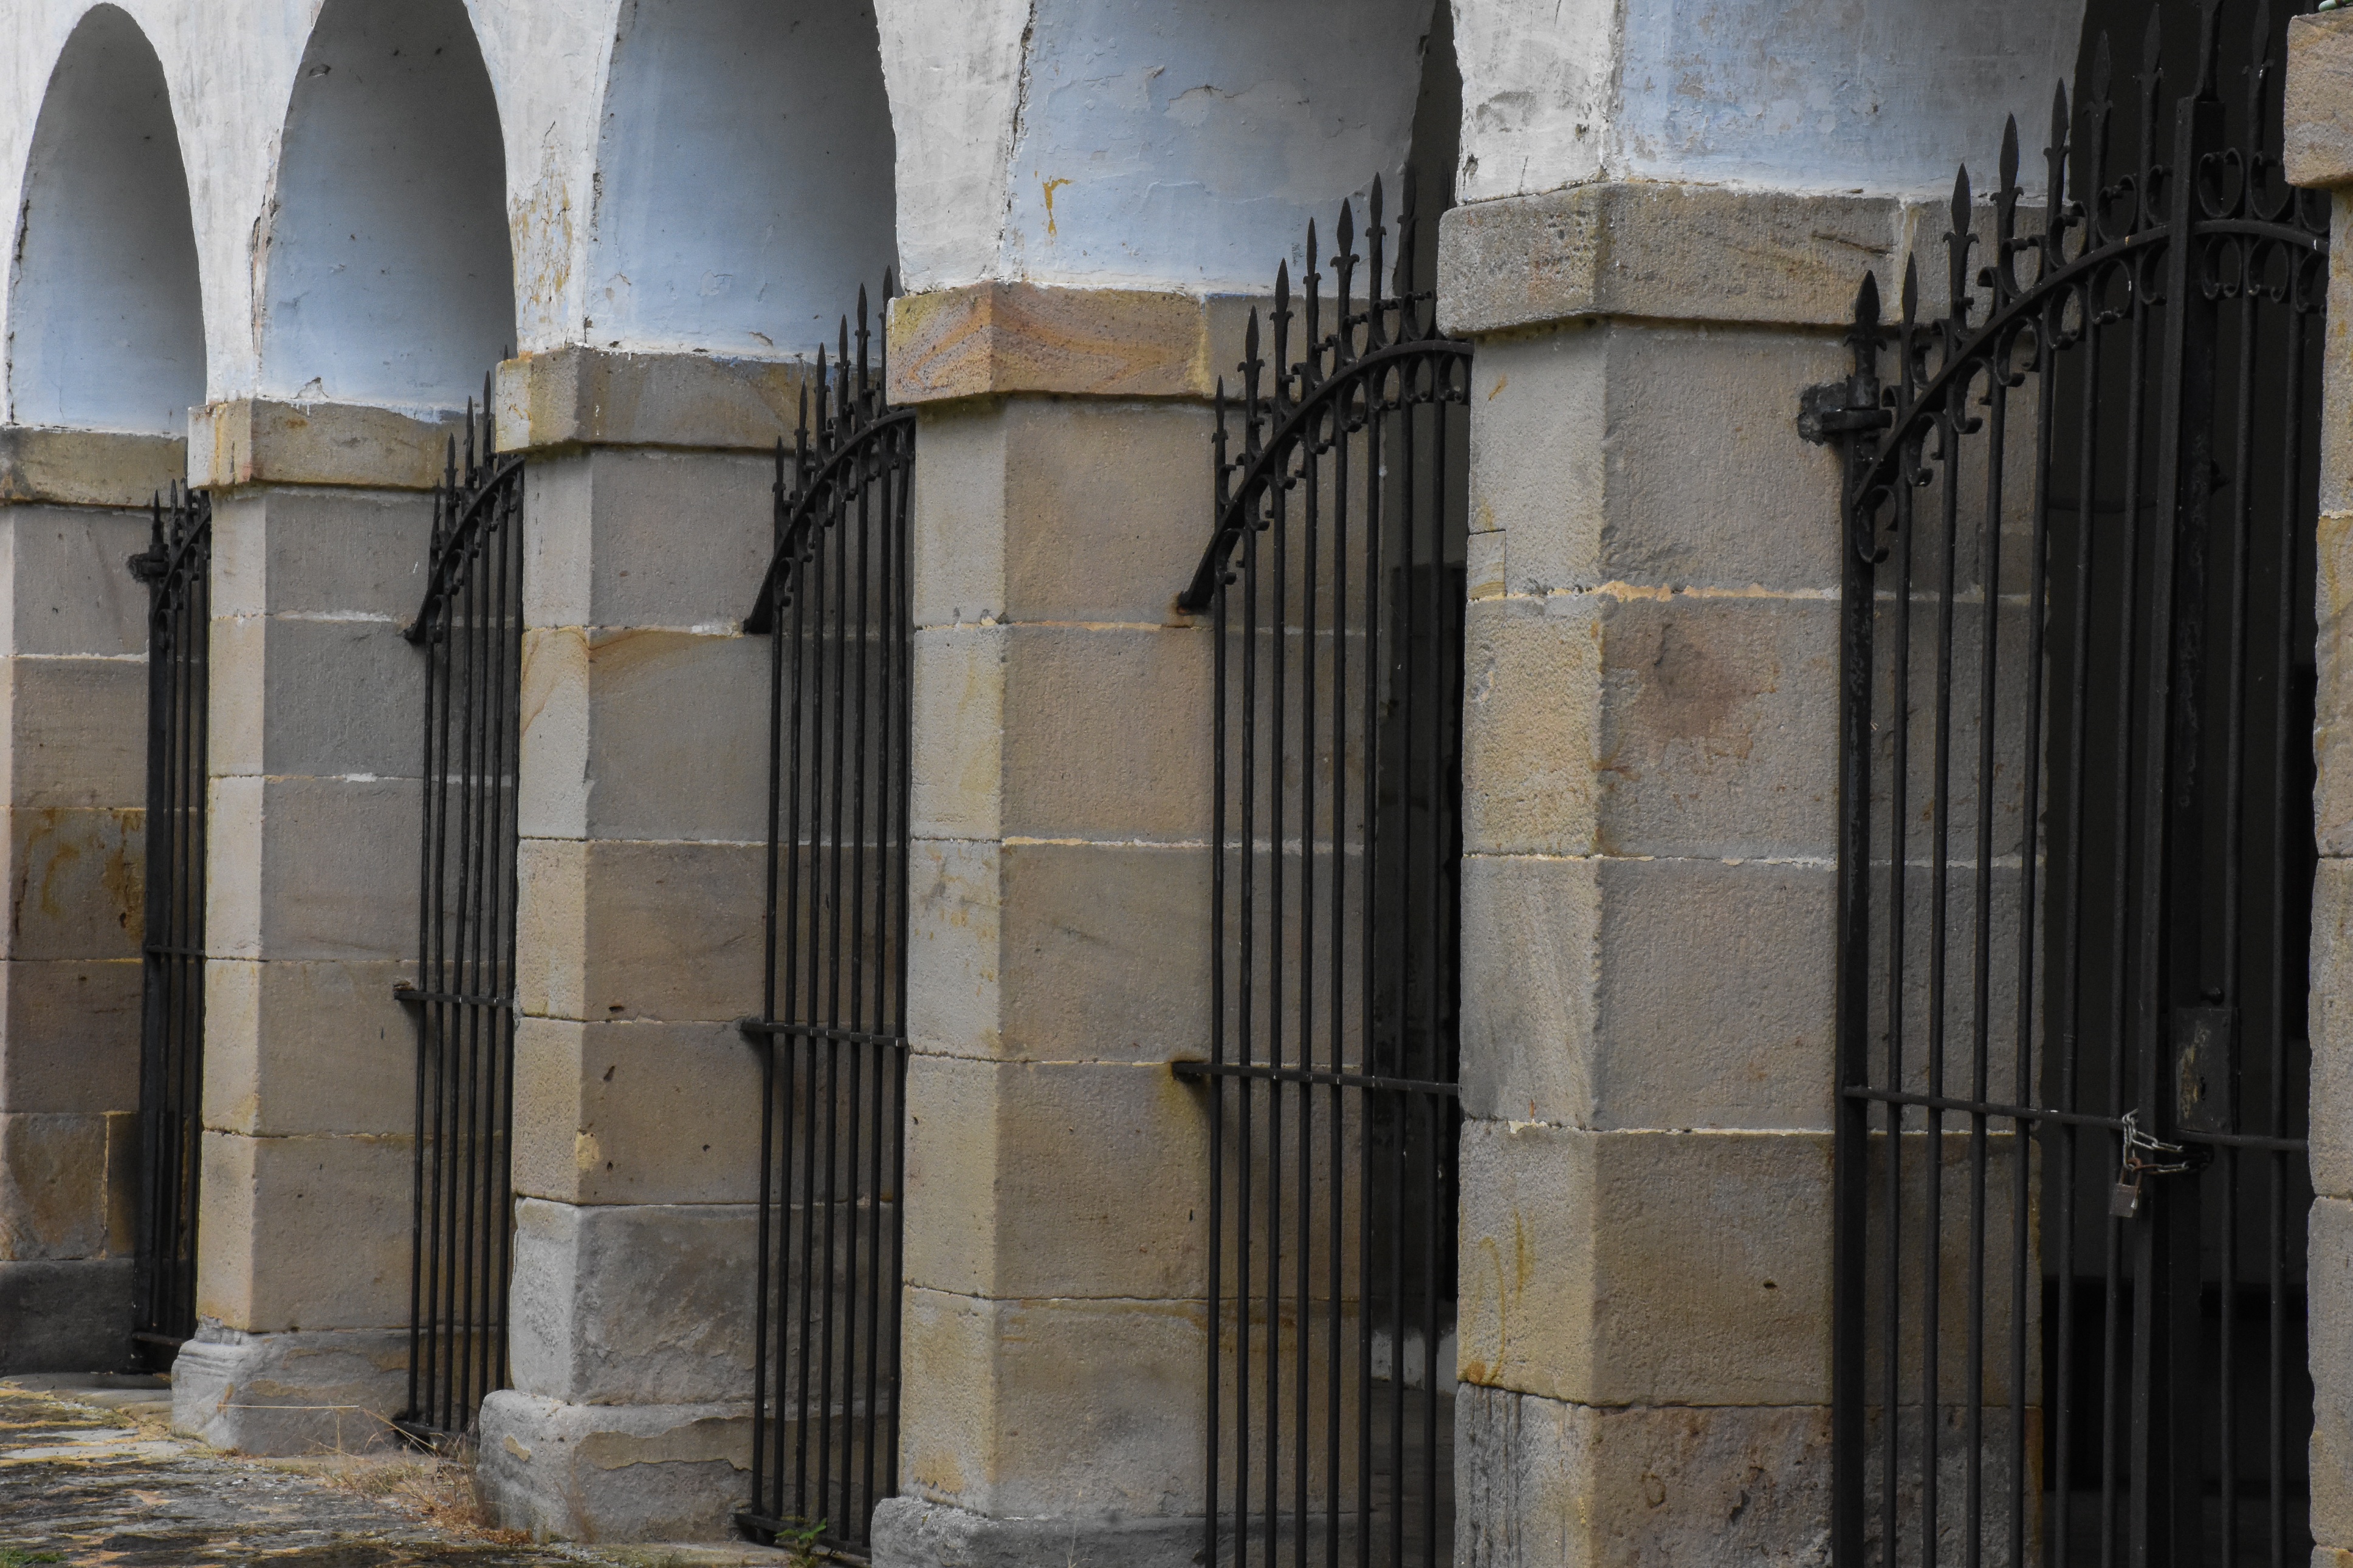
architecture, structure, wood, window, wall, column, facade, interior design